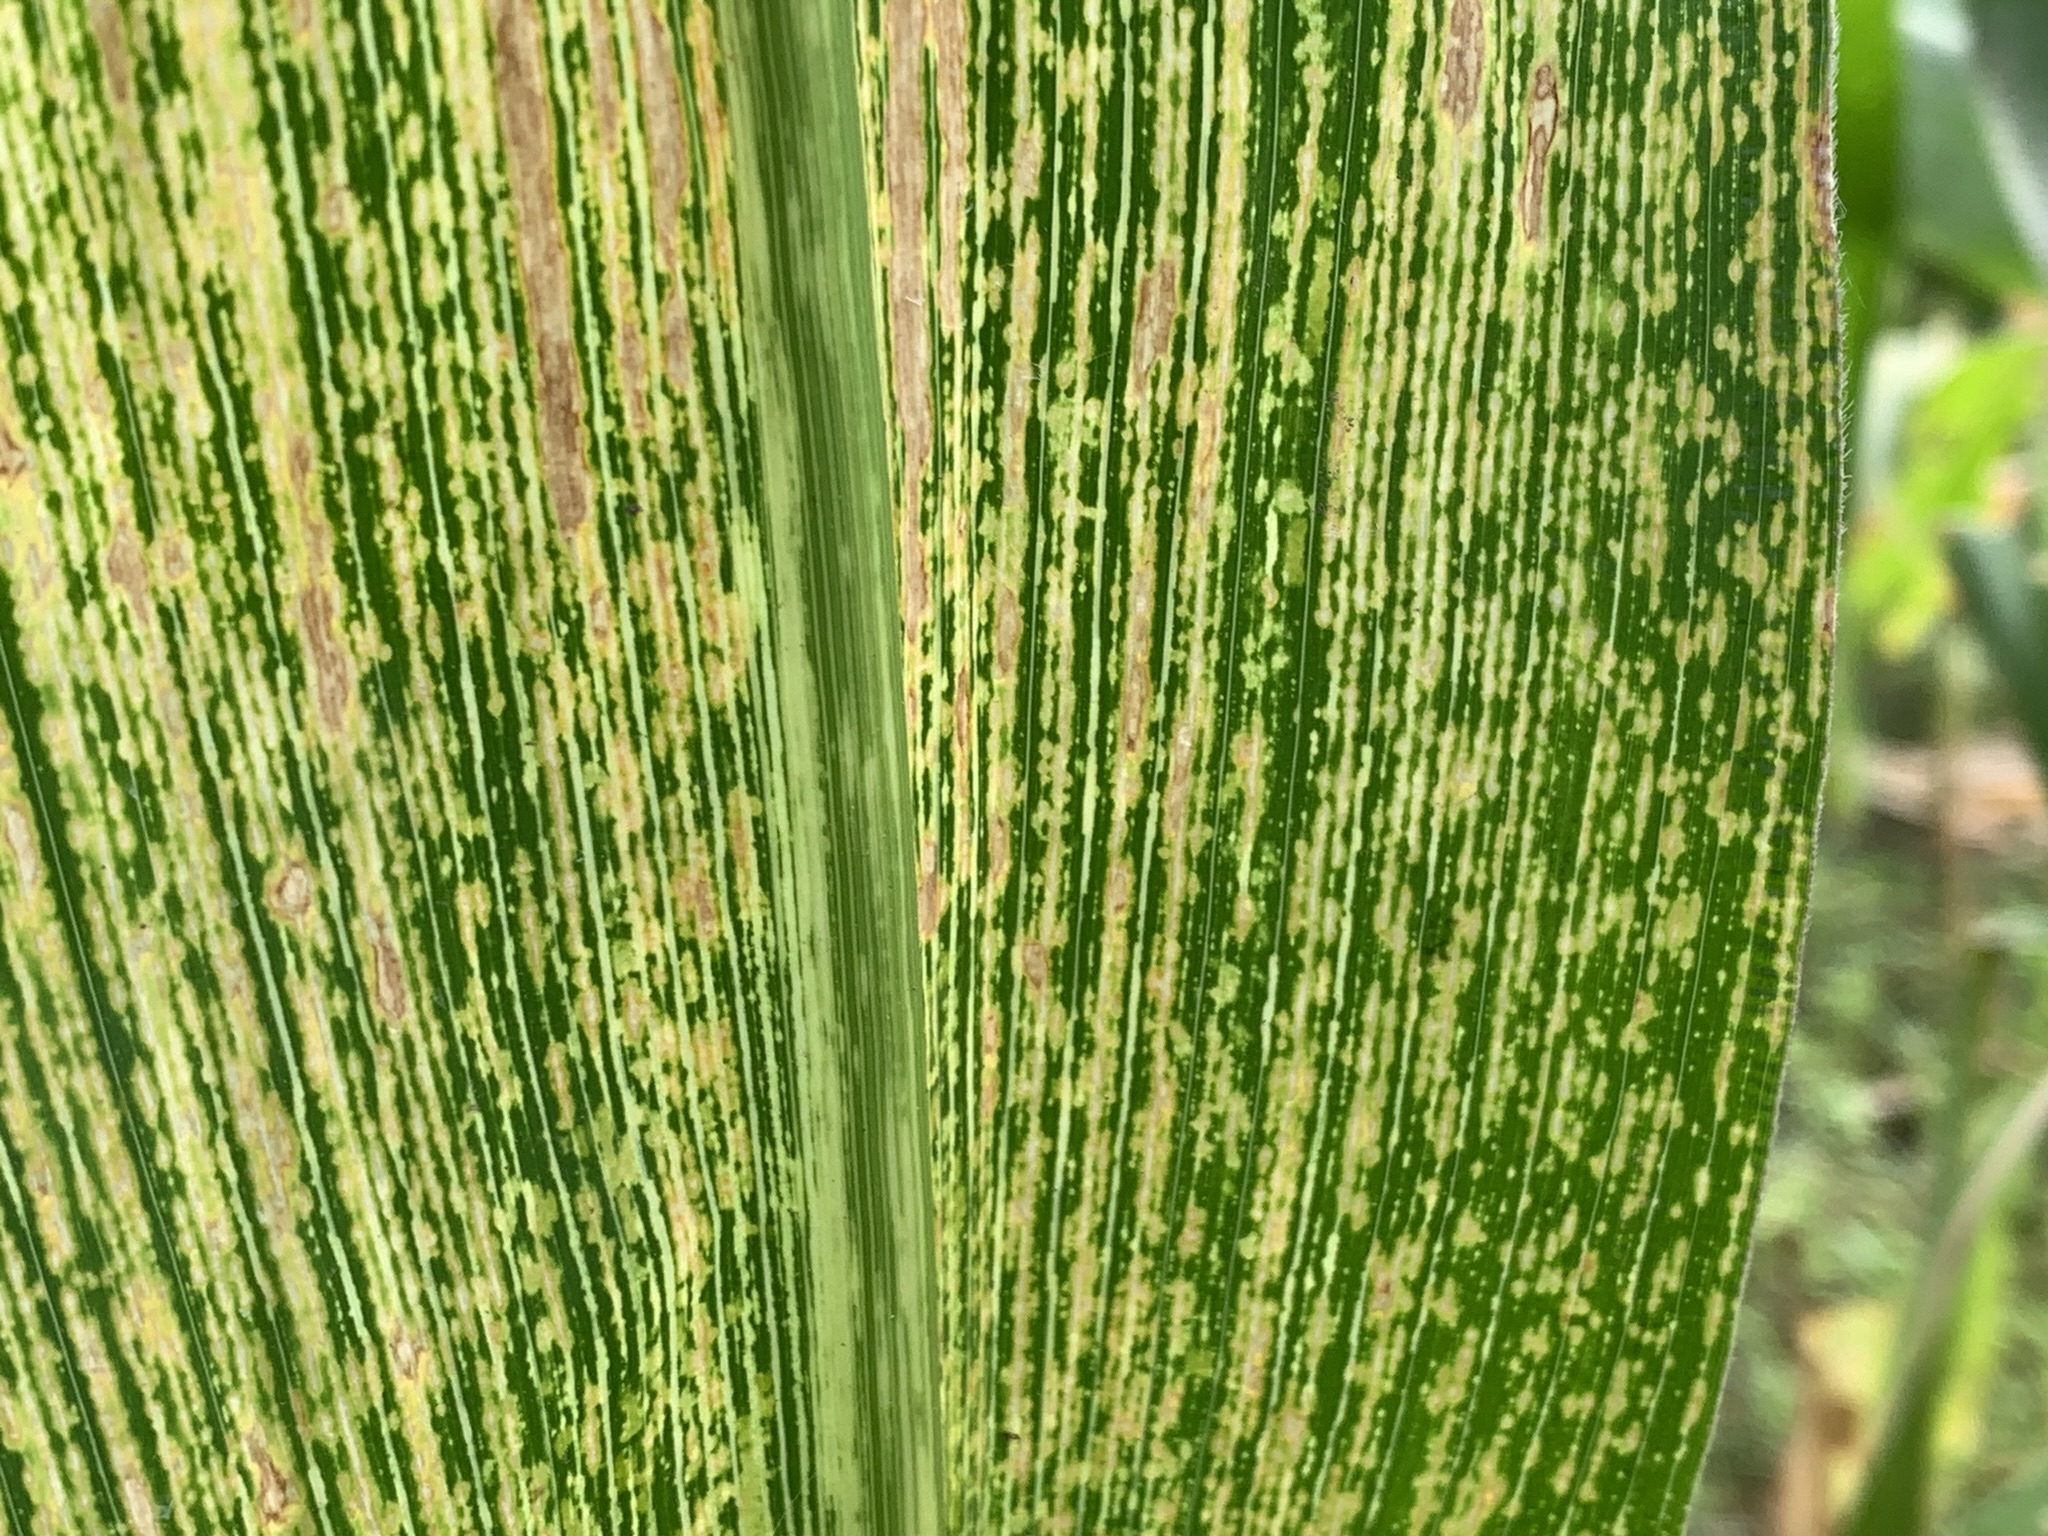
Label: MSV